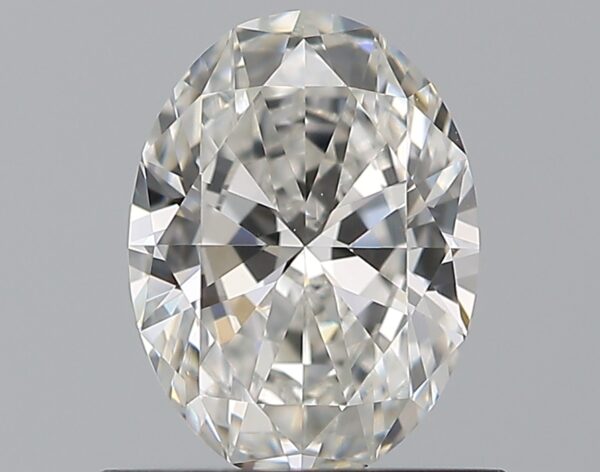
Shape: oval
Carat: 0.7
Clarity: VVS2
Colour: F
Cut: EX
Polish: VG
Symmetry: EX
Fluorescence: N
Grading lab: GIA
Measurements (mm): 6.83 x 5.08 x 3.02